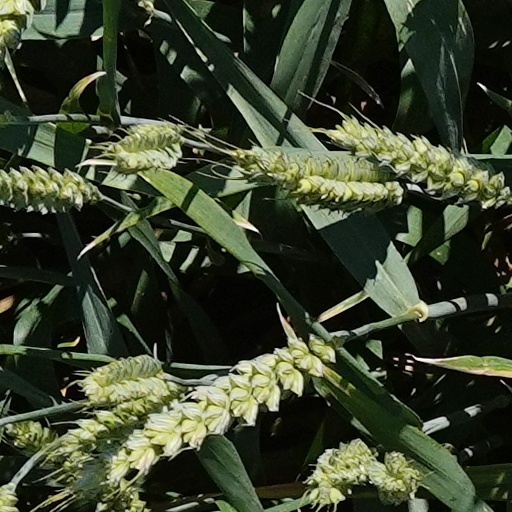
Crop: wheat